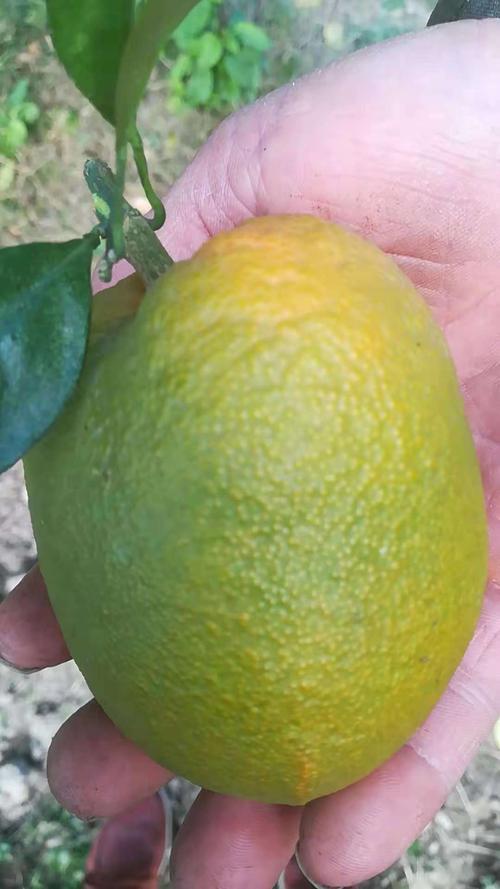
Plant: Citrus
Disease: citrus greening disease